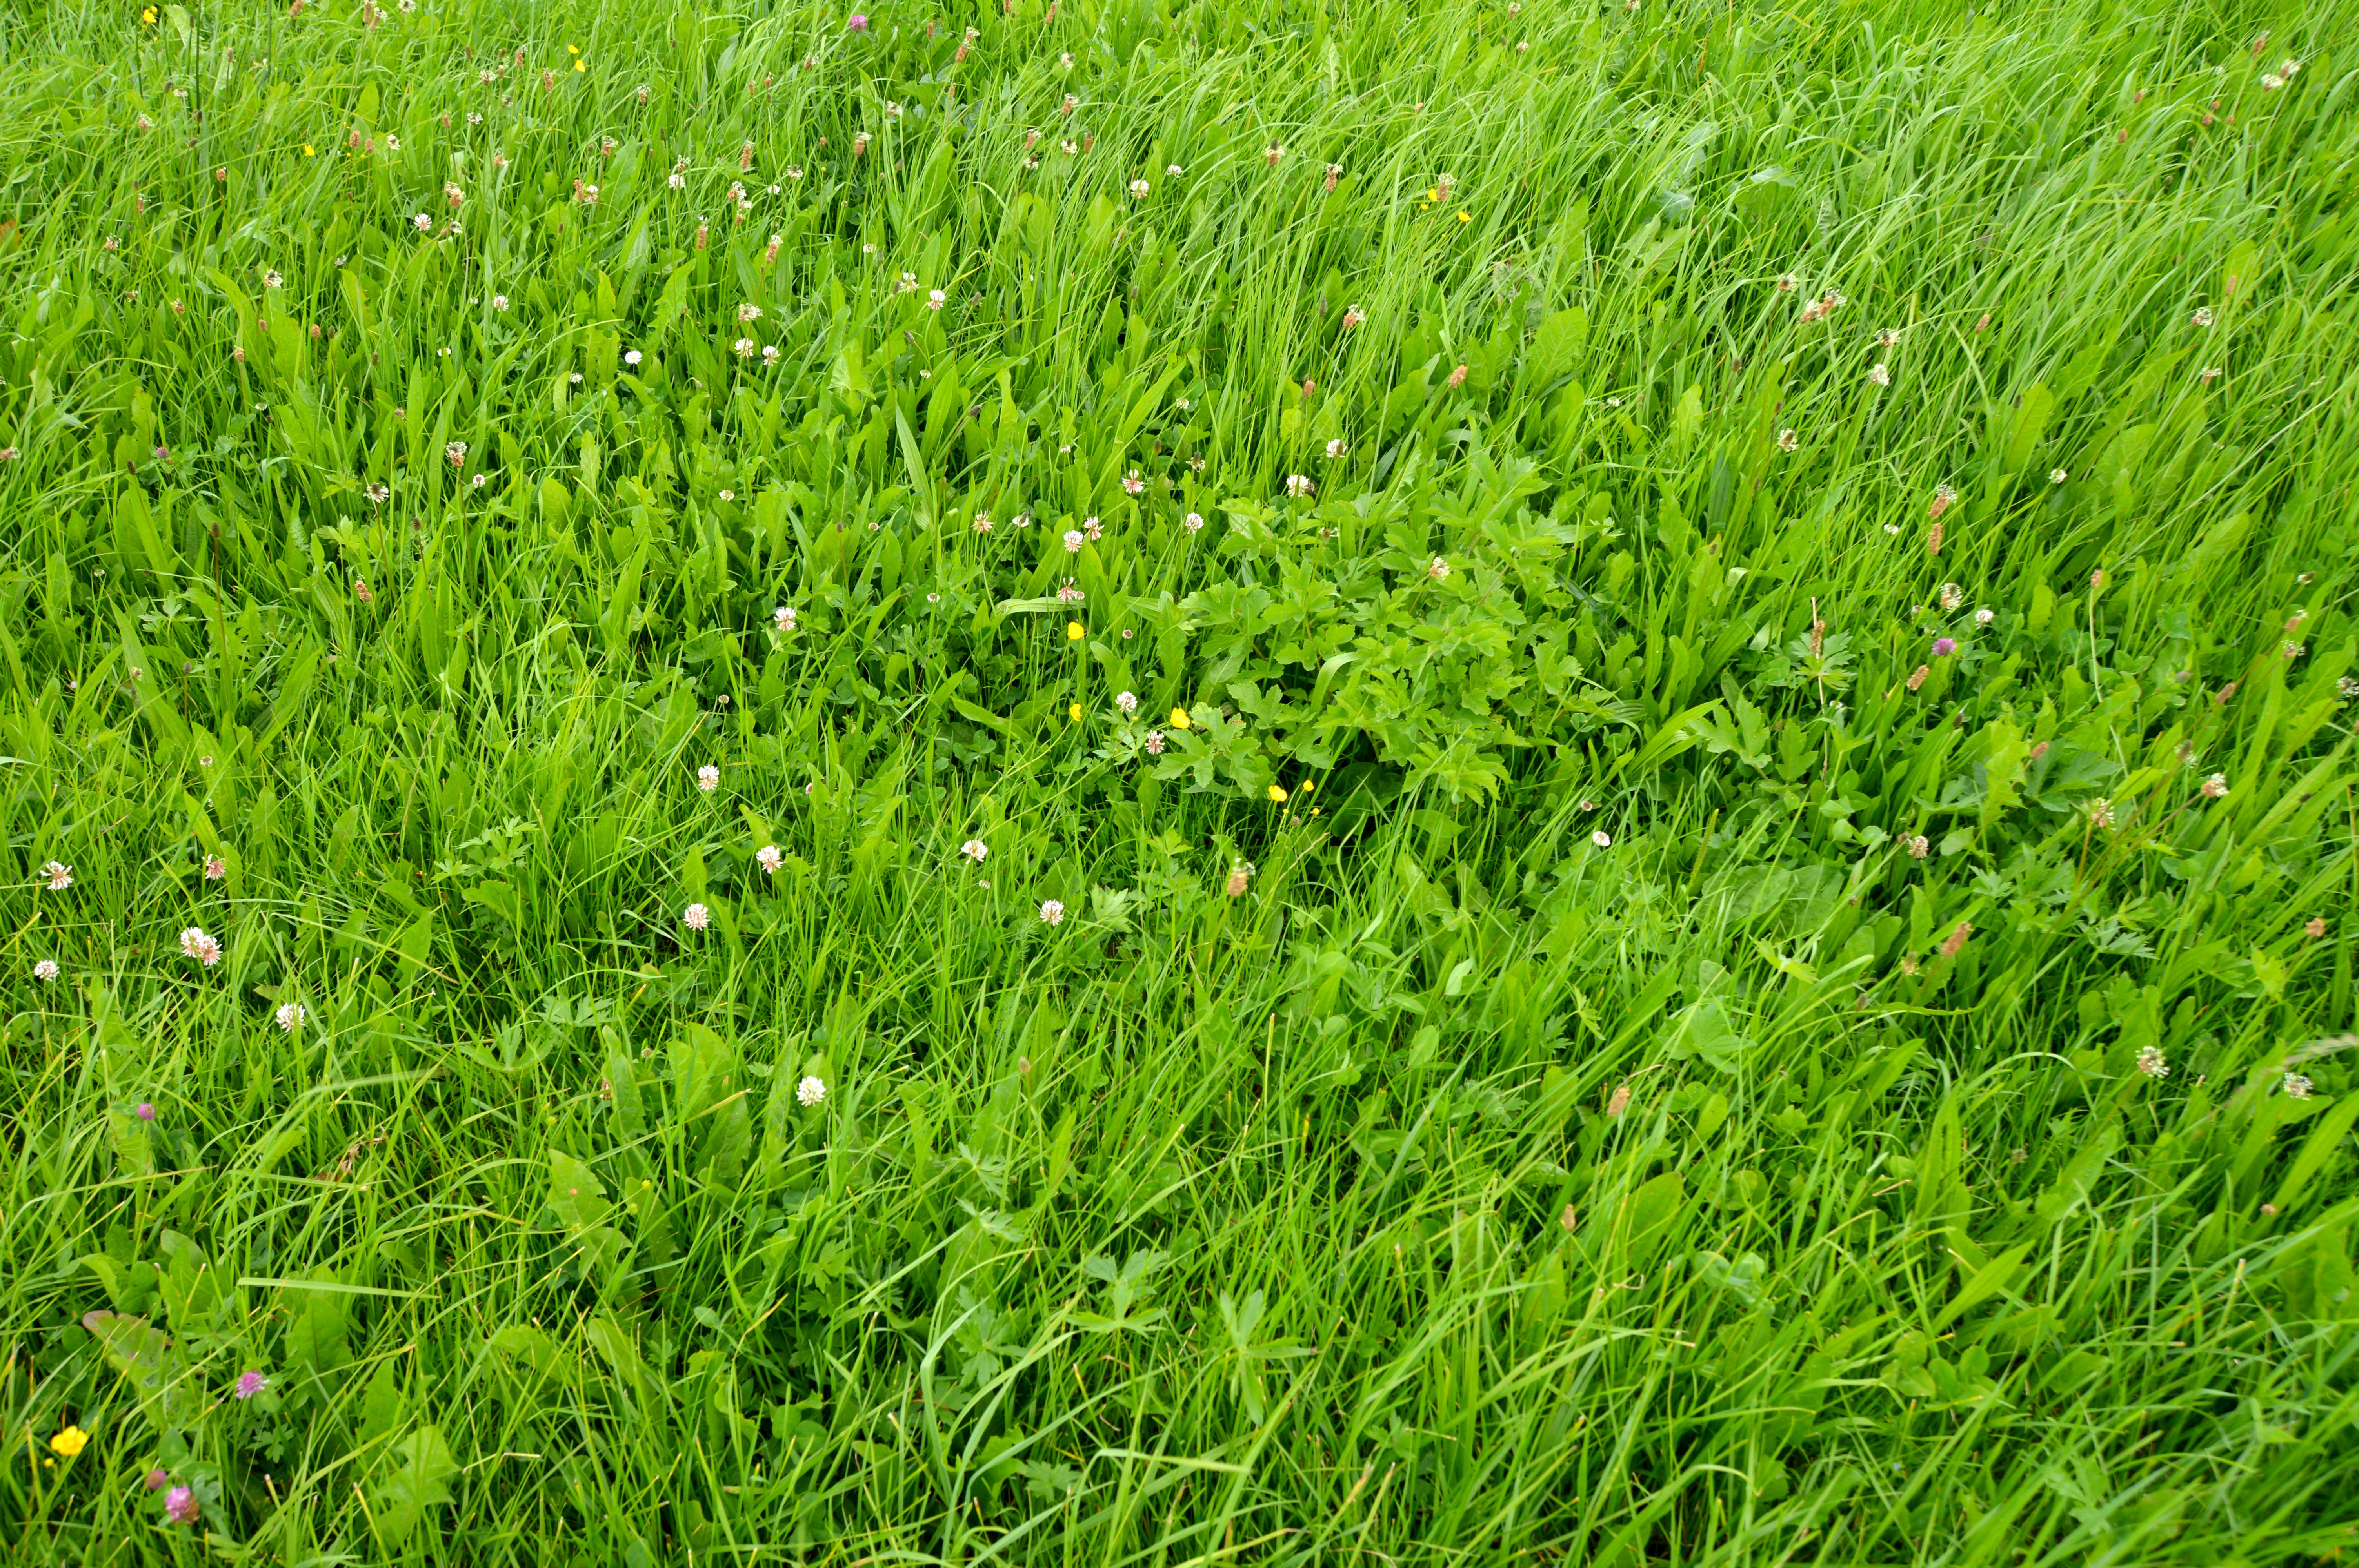
nature, grass, plant, field, lawn, meadow, prairie, flower, green, crop, pasture, soil, agriculture, design, grassland, shrub, wildflowers, graphic, flower meadow, summer meadow, material collection, flooring, artificial turf, just a meadow, grass family, land plant